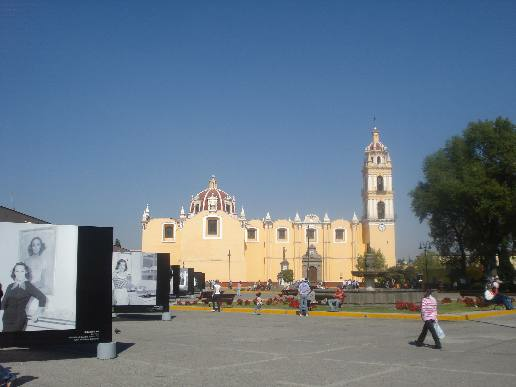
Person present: No